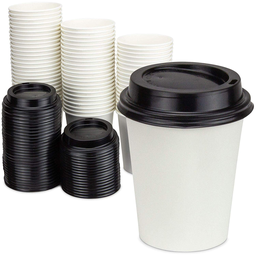
Label: paper